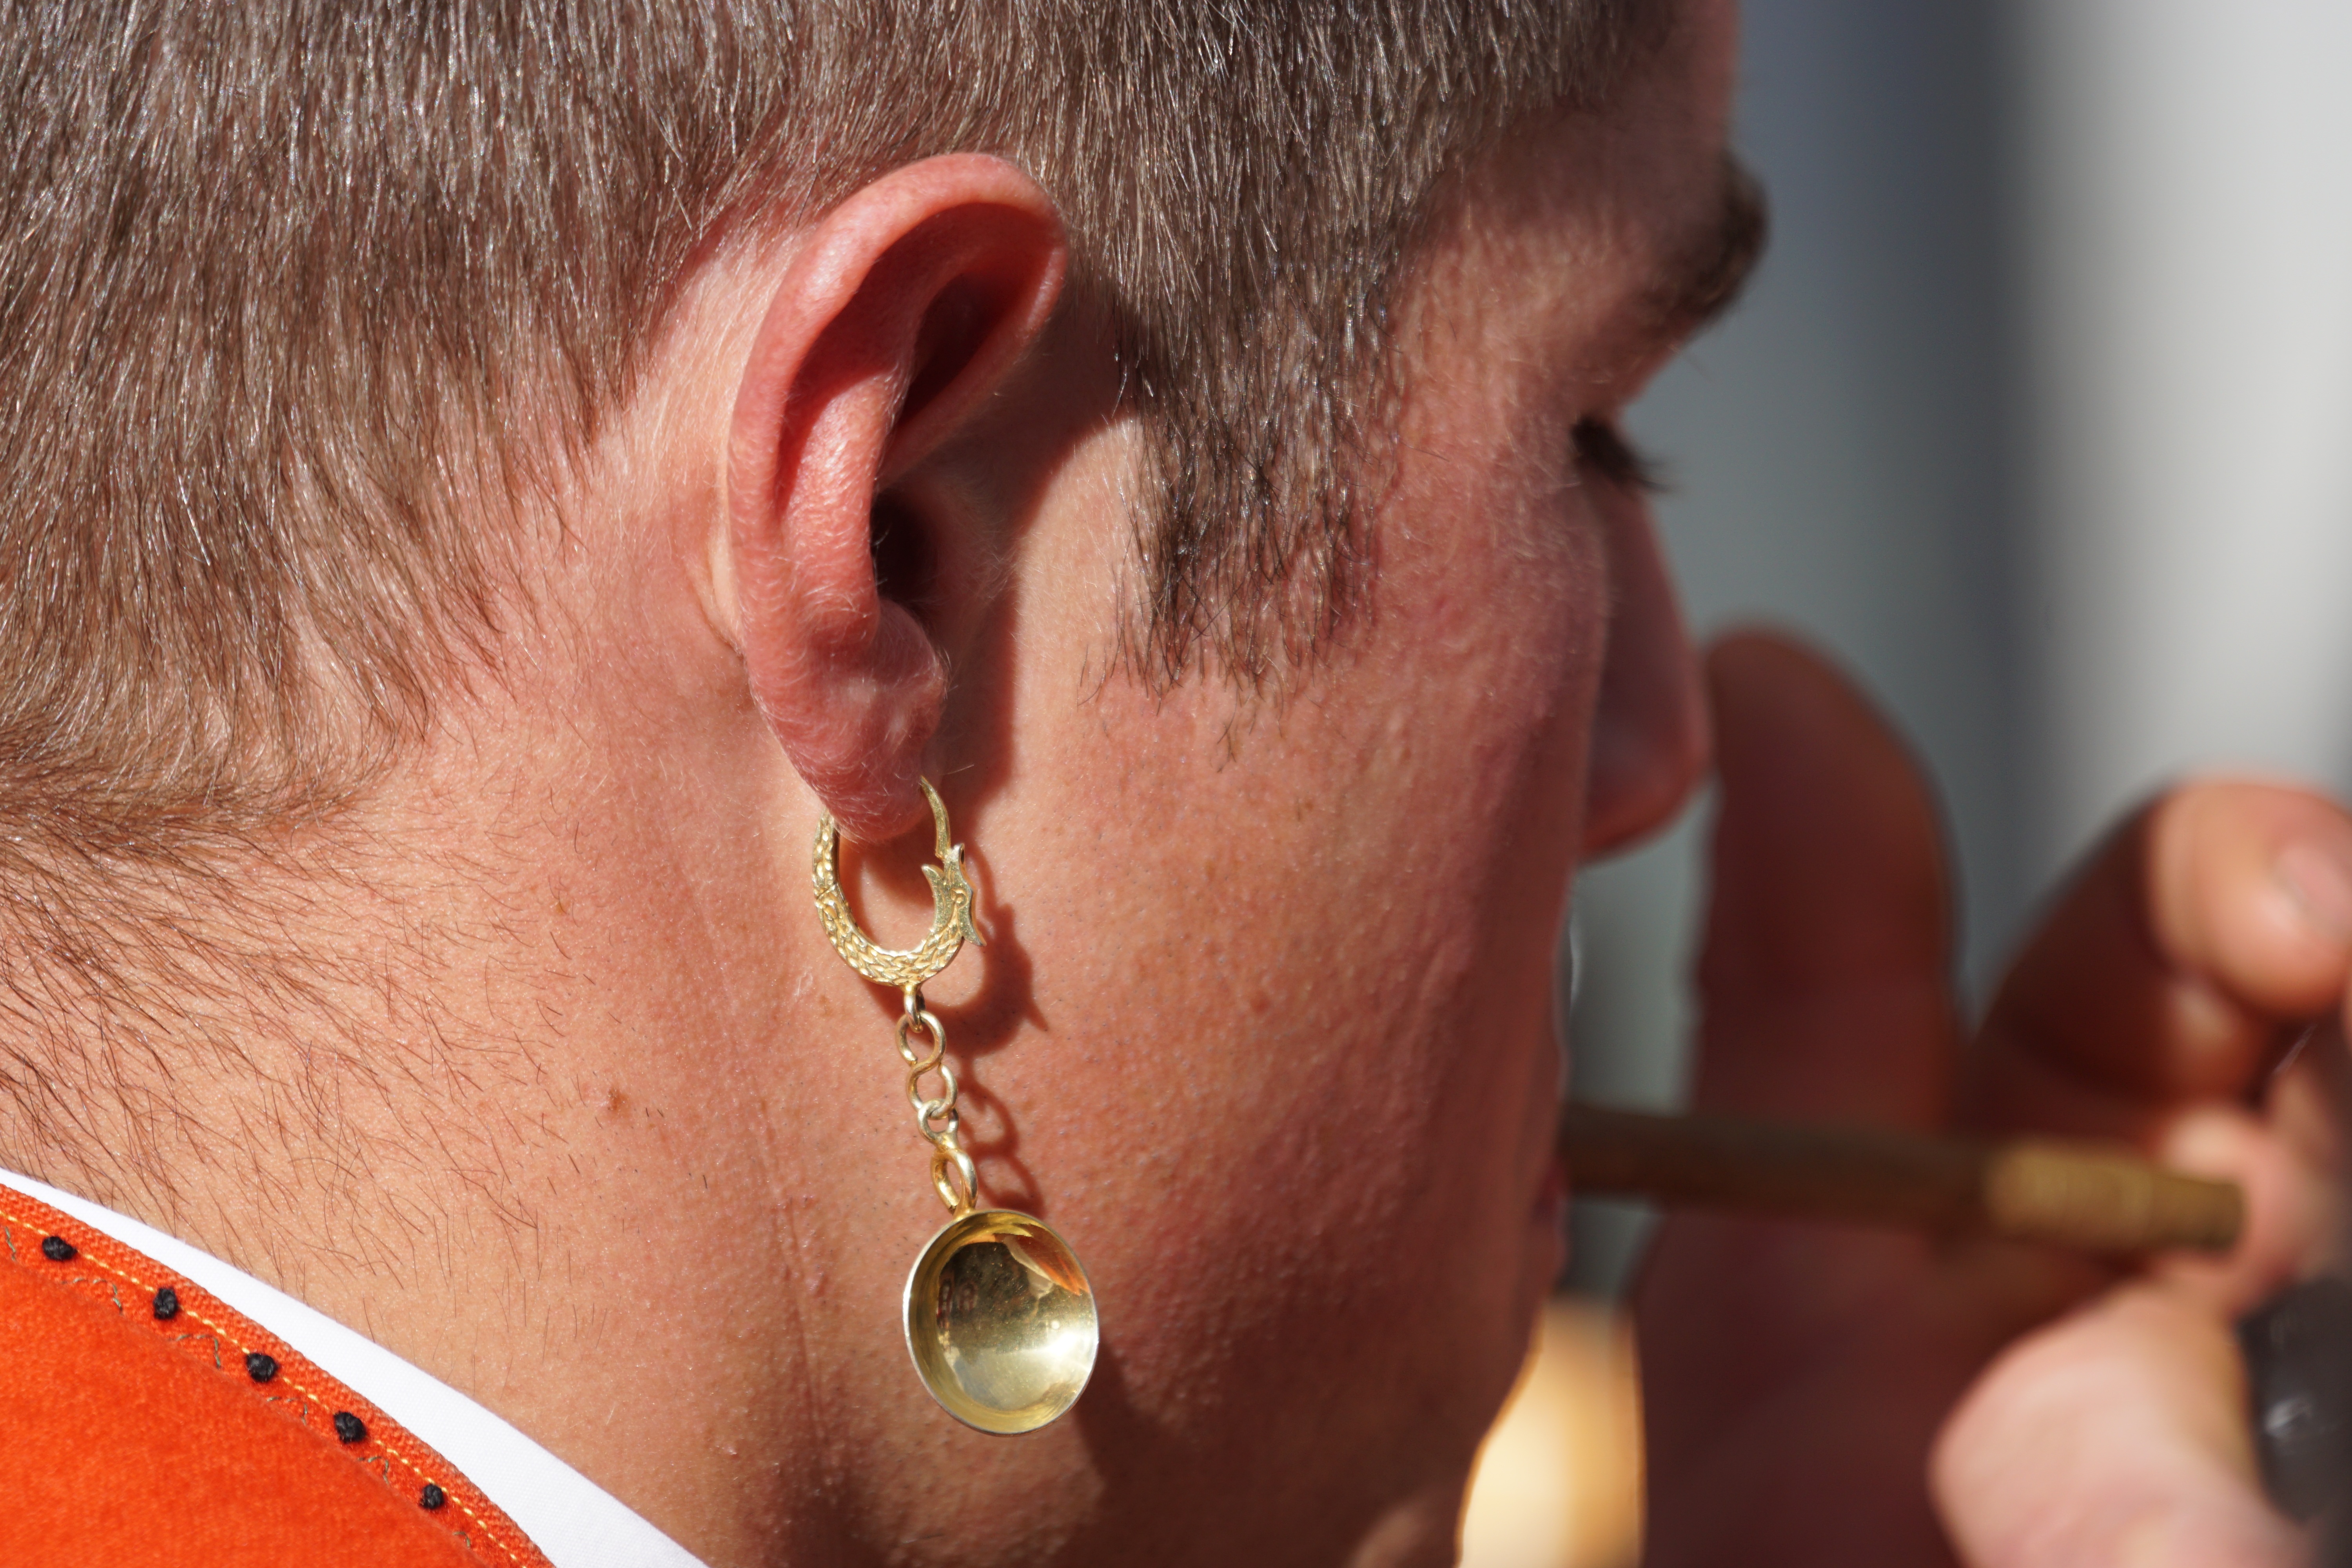
hand, man, ear, creating, mouth, close up, human body, earring, jewellery, face, nose, neck, eye, head, snake, switzerland, appenzell, appenzellerland, organ, trowel, customs, cattle show, senn, feast day, sense, fashion accessory, worn right, body piercing